Christopher Jones (Mayflower captain)

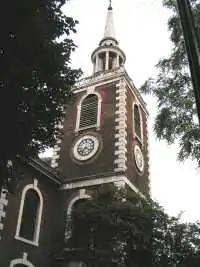
St Mary the Virgin Church Rotherhithe

By about 1600, Rotherhithe and Ratcliff parishes were country retreats of wealthy Londoners, but gradually, as London grew, they filled with buildings and population. By the late 1620s, those parishes accounted for 120 mariners.